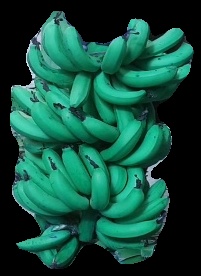
Variety: pachbale
Grade: grade3